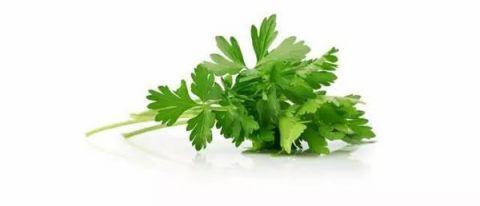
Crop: unknown
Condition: celery